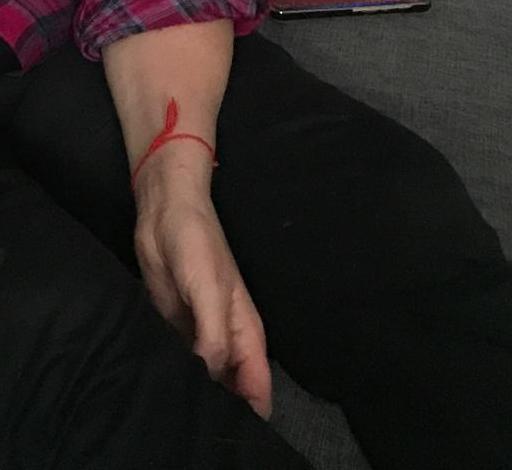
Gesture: no_gesture